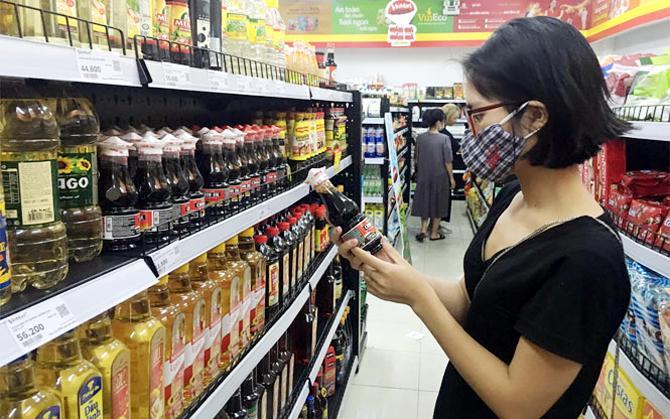
có một người phụ nữ mặc áo đen đang đứng trước một kệ hàng